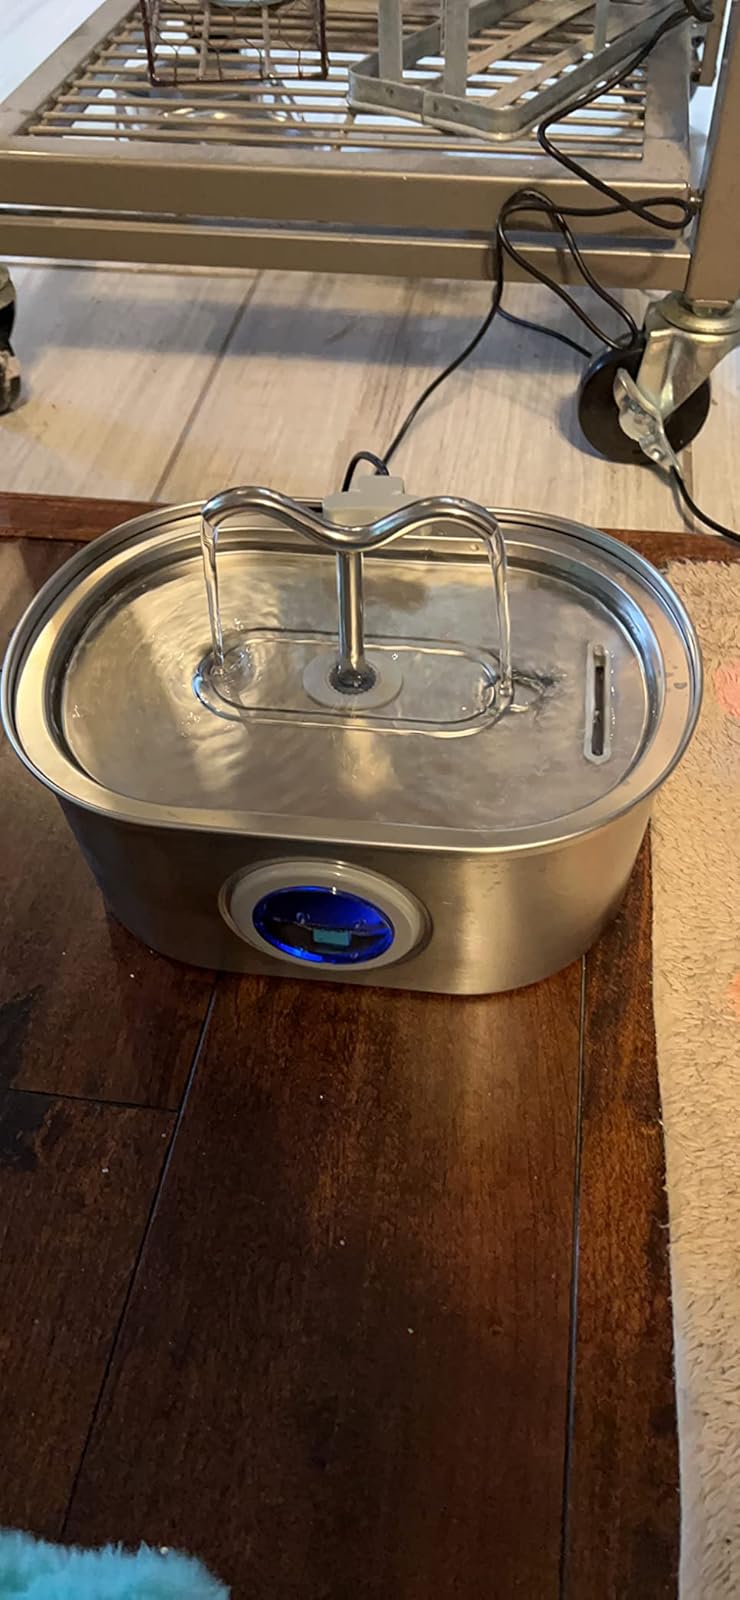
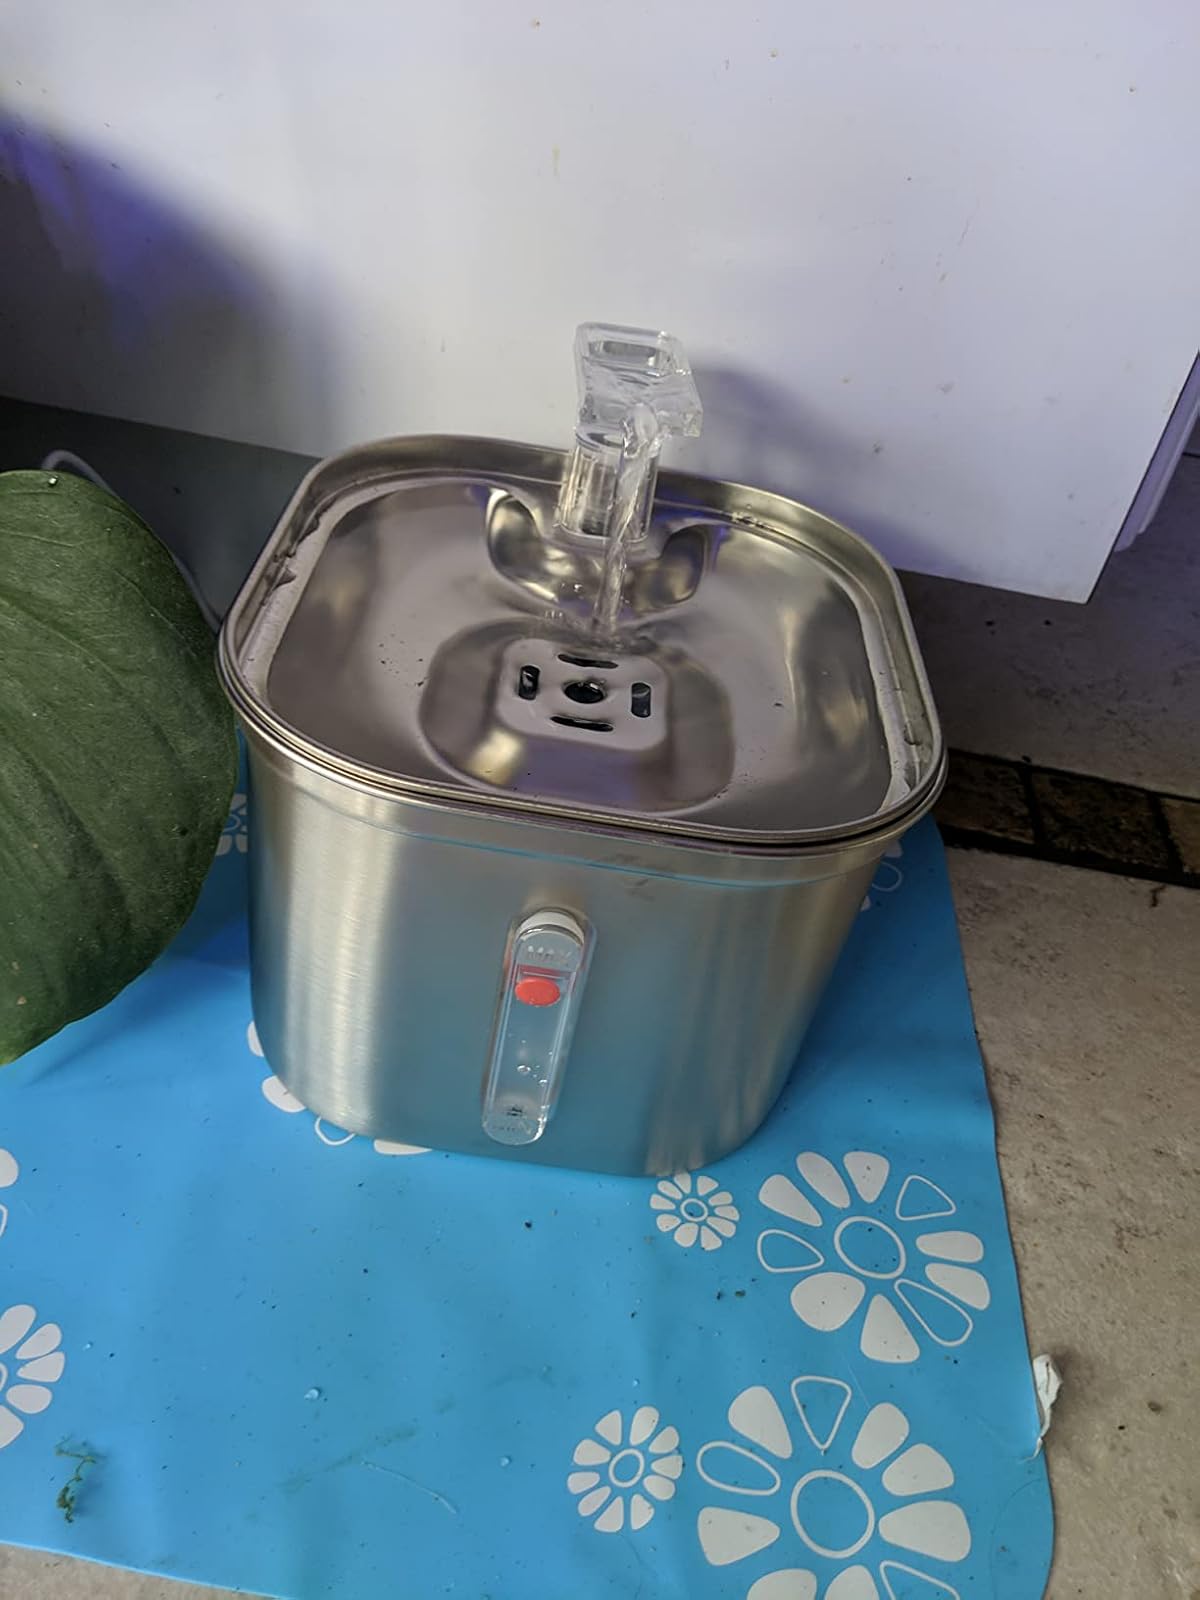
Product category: items_bowl
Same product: no